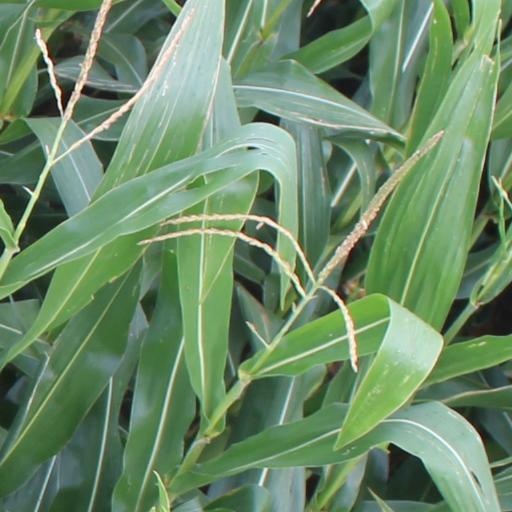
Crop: maize; corn